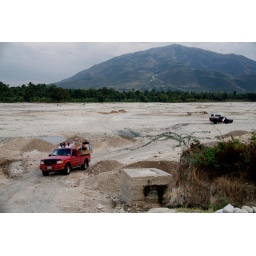
truck in river